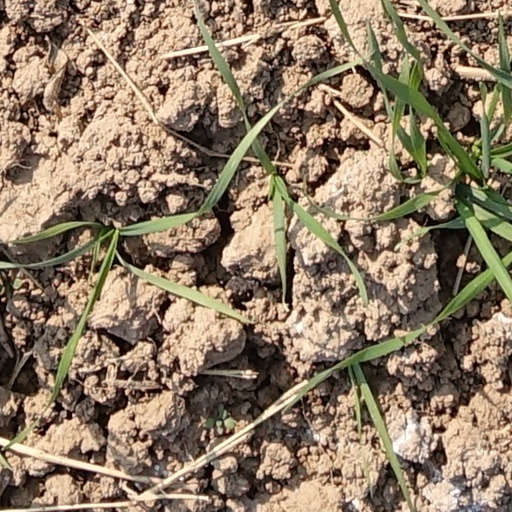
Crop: wheat